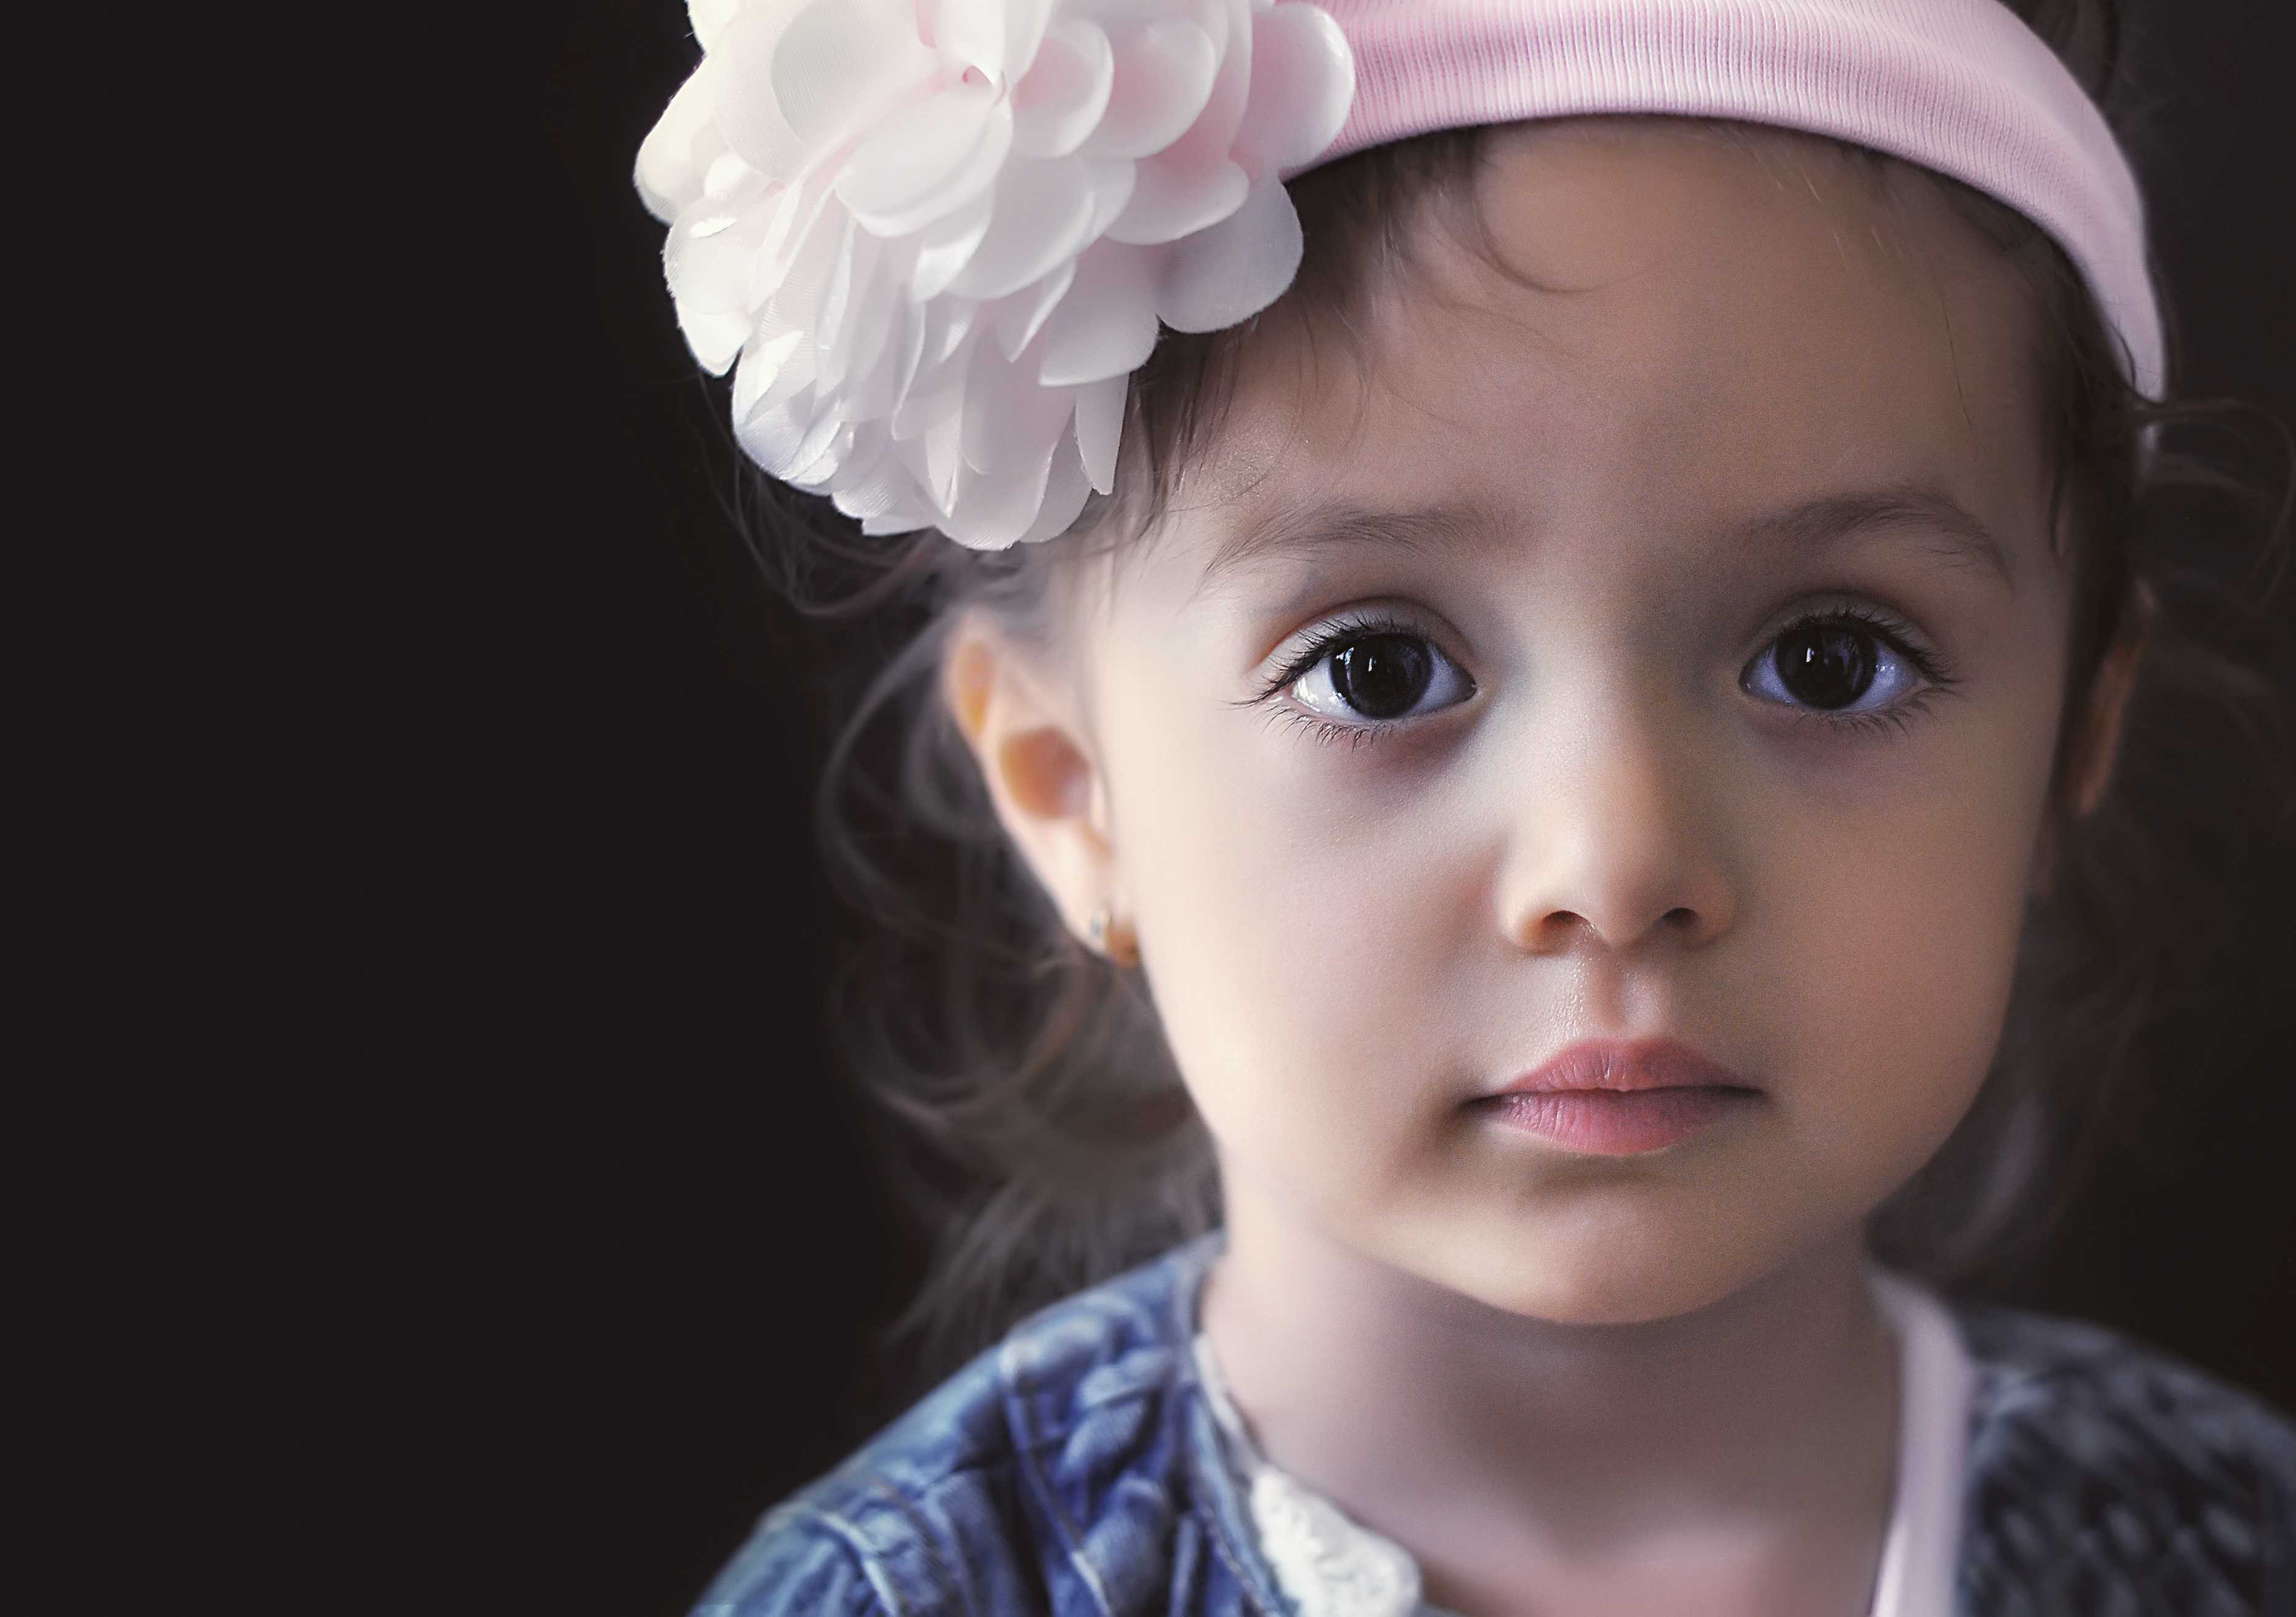
person, girl, hair, photography, sweet, flower, kid, cute, summer, female, portrait, model, child, hat, fashion, clothing, lifestyle, baby, life, face, dress, lovely, infant, toddler, eye, head, little, skin, beauty, organ, elegance, glamour, photo shoot, portrait photography